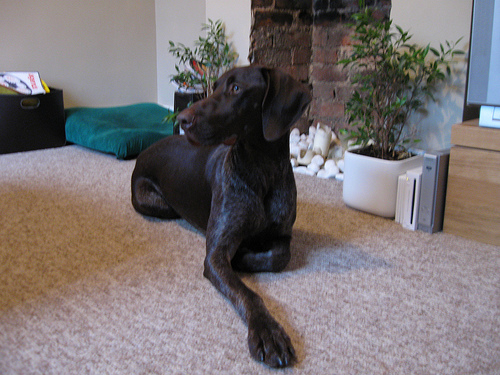
Animal: dog
Breed: german_shorthaired